Jennifer Murphy

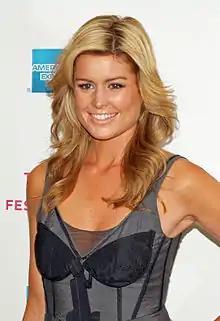
Murphy at the 2008 Tribeca Film Festival

Jennifer Murphy (born March 19, 1979) is an American personality and former beauty pageant contestant.